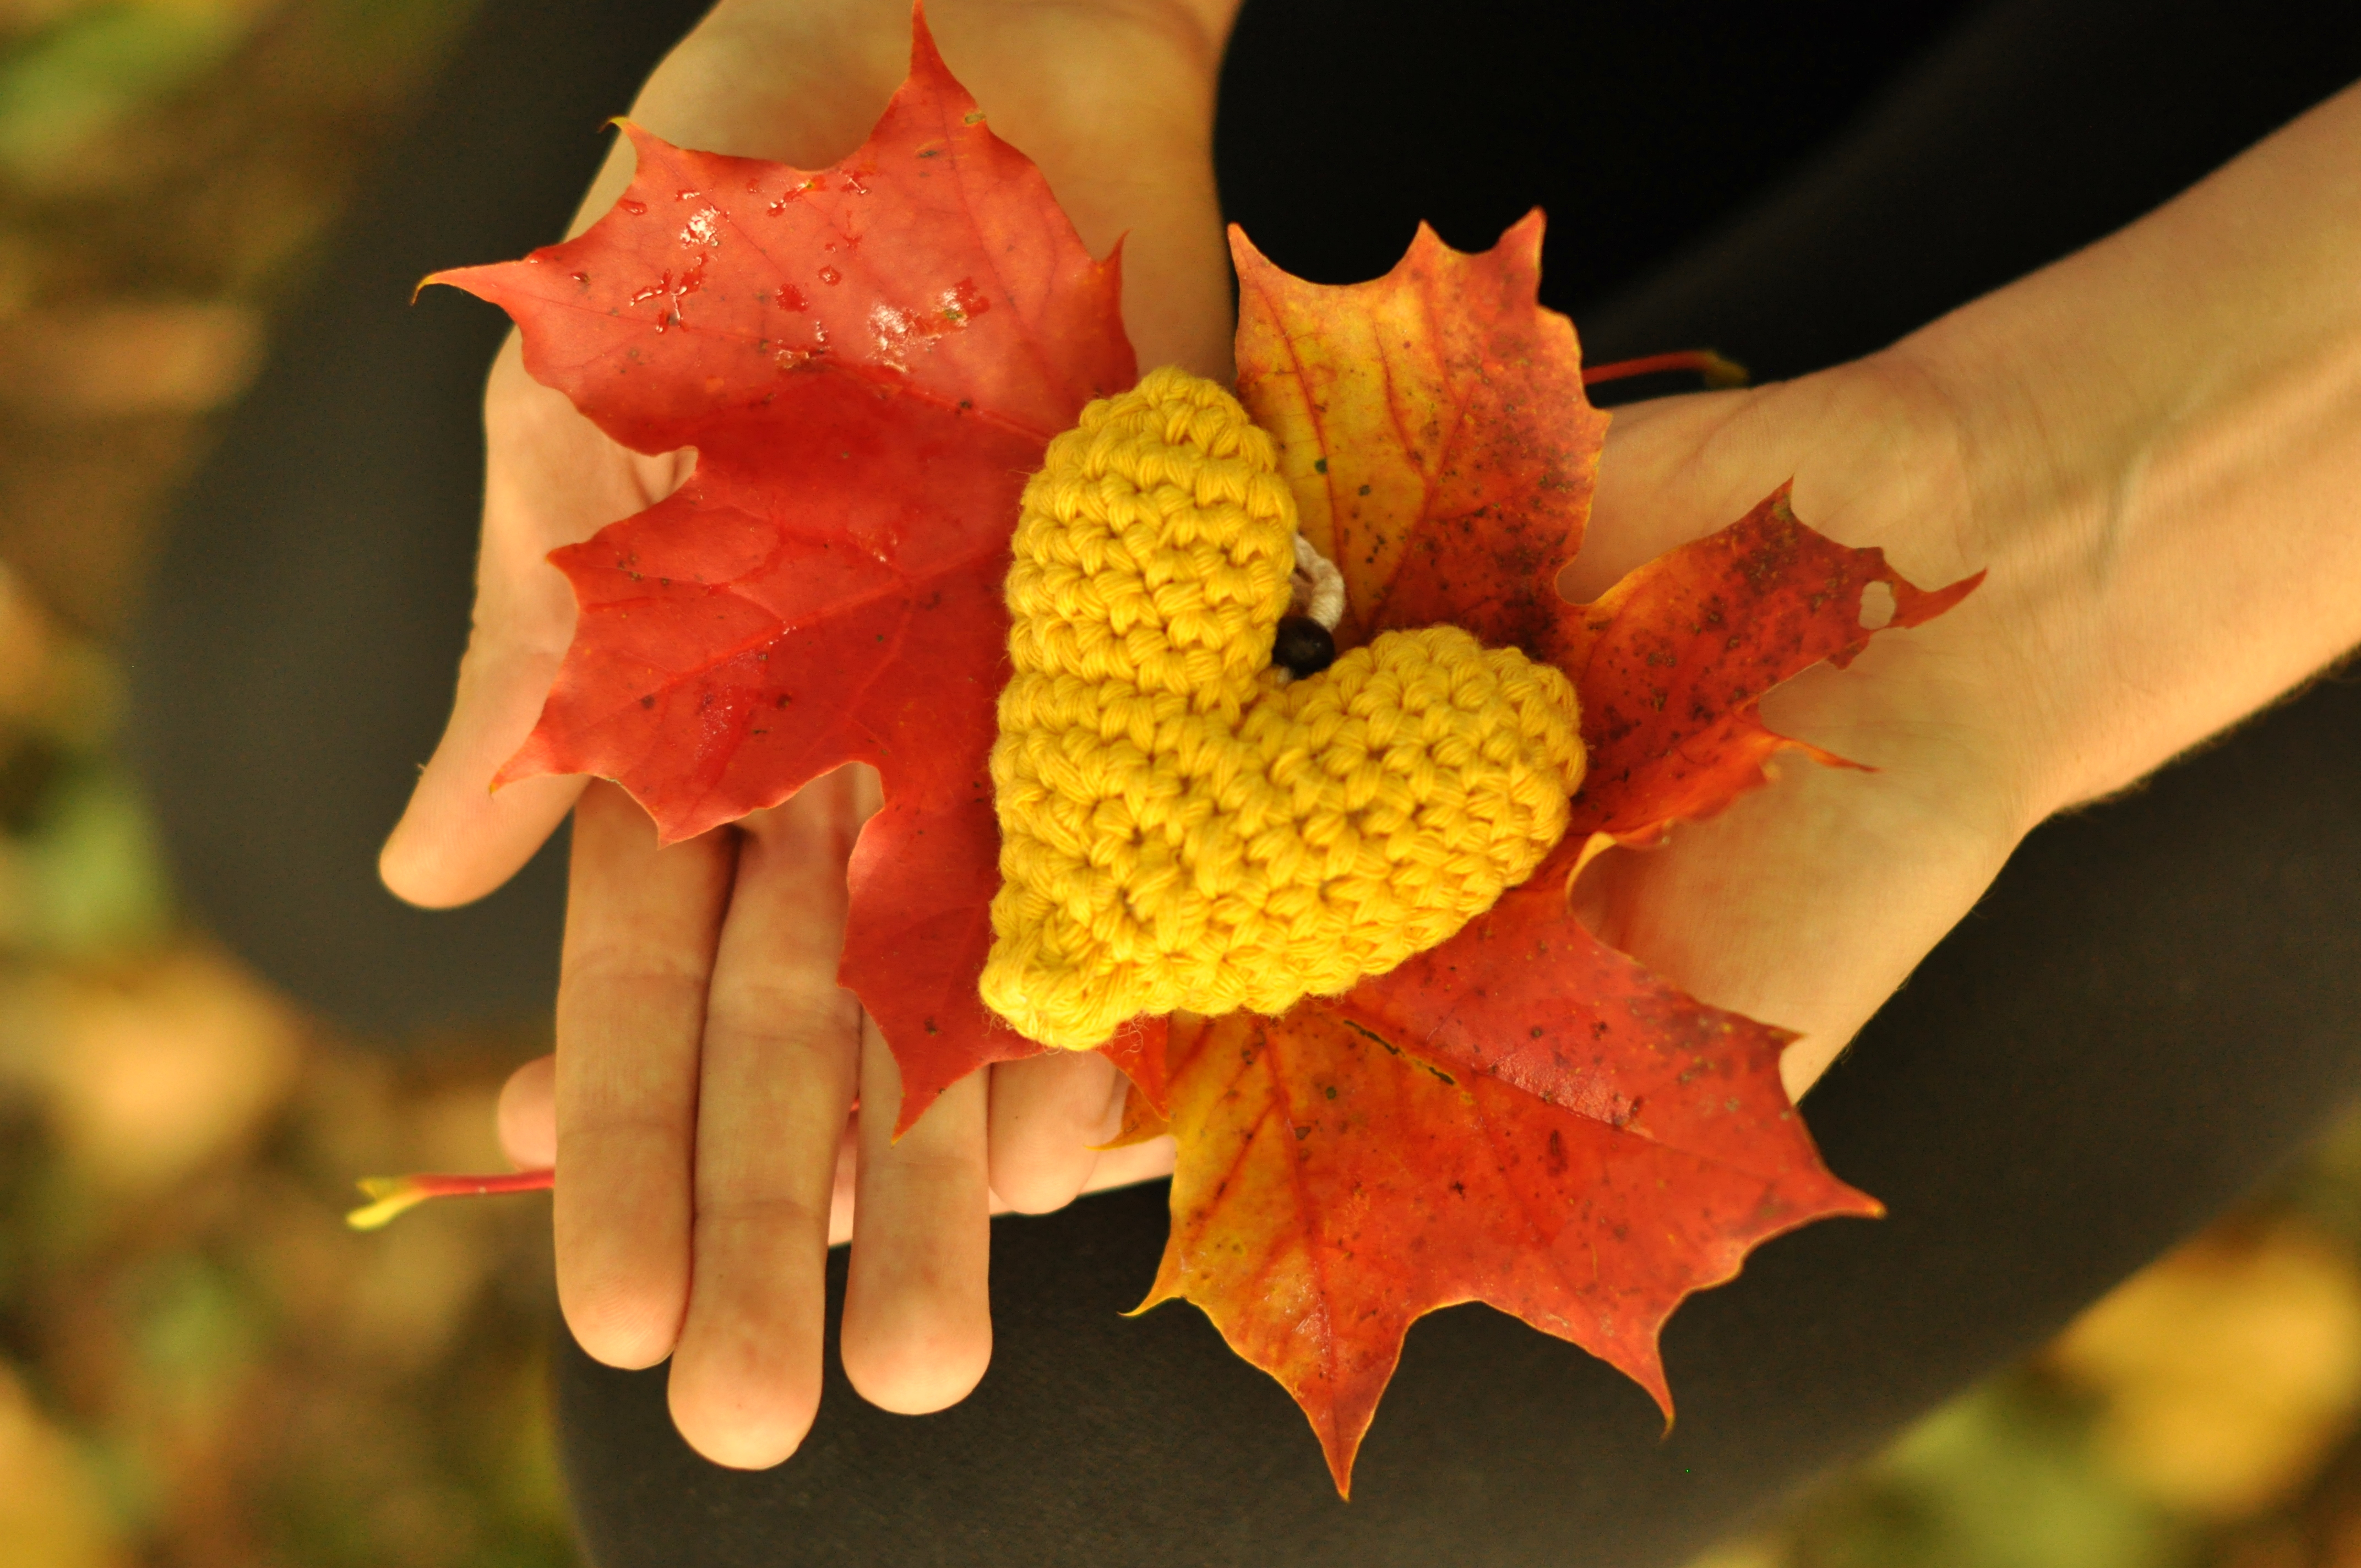
crocheted, yellow, heart, leafs, palms, leaf, flora, autumn, close up, maple leaf, flower, petal, macro photography